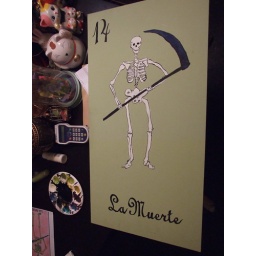
kitchen cabinet doors in process